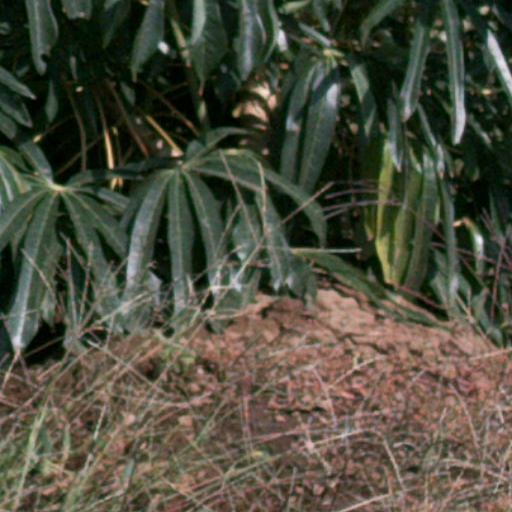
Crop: cassava